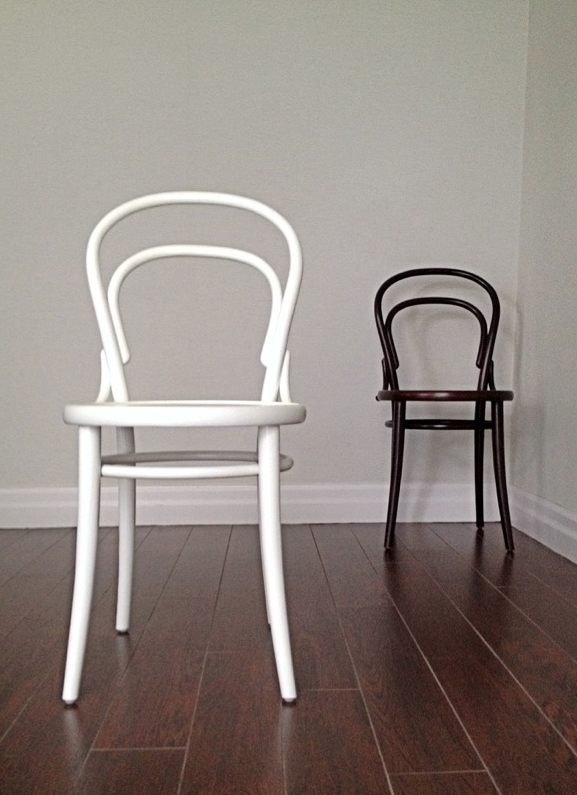
Adjective: nearer
Antonym: farther